Question: Please indicate a possible affordance area of the jump_skateboard that can be used for riding
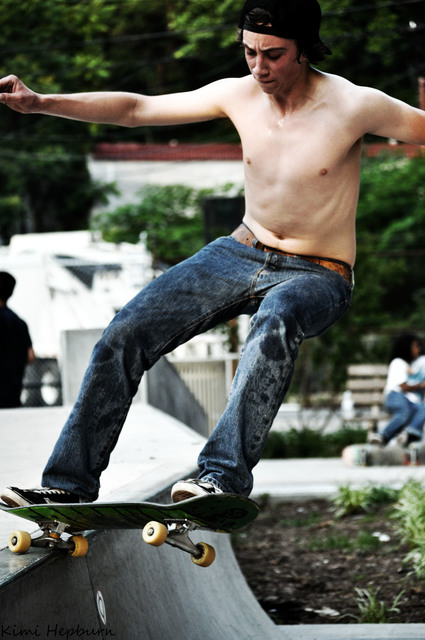
Answer: [2.5, 491.459, 263.125, 575.209]